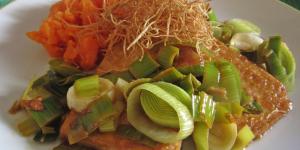
filetes de tofu